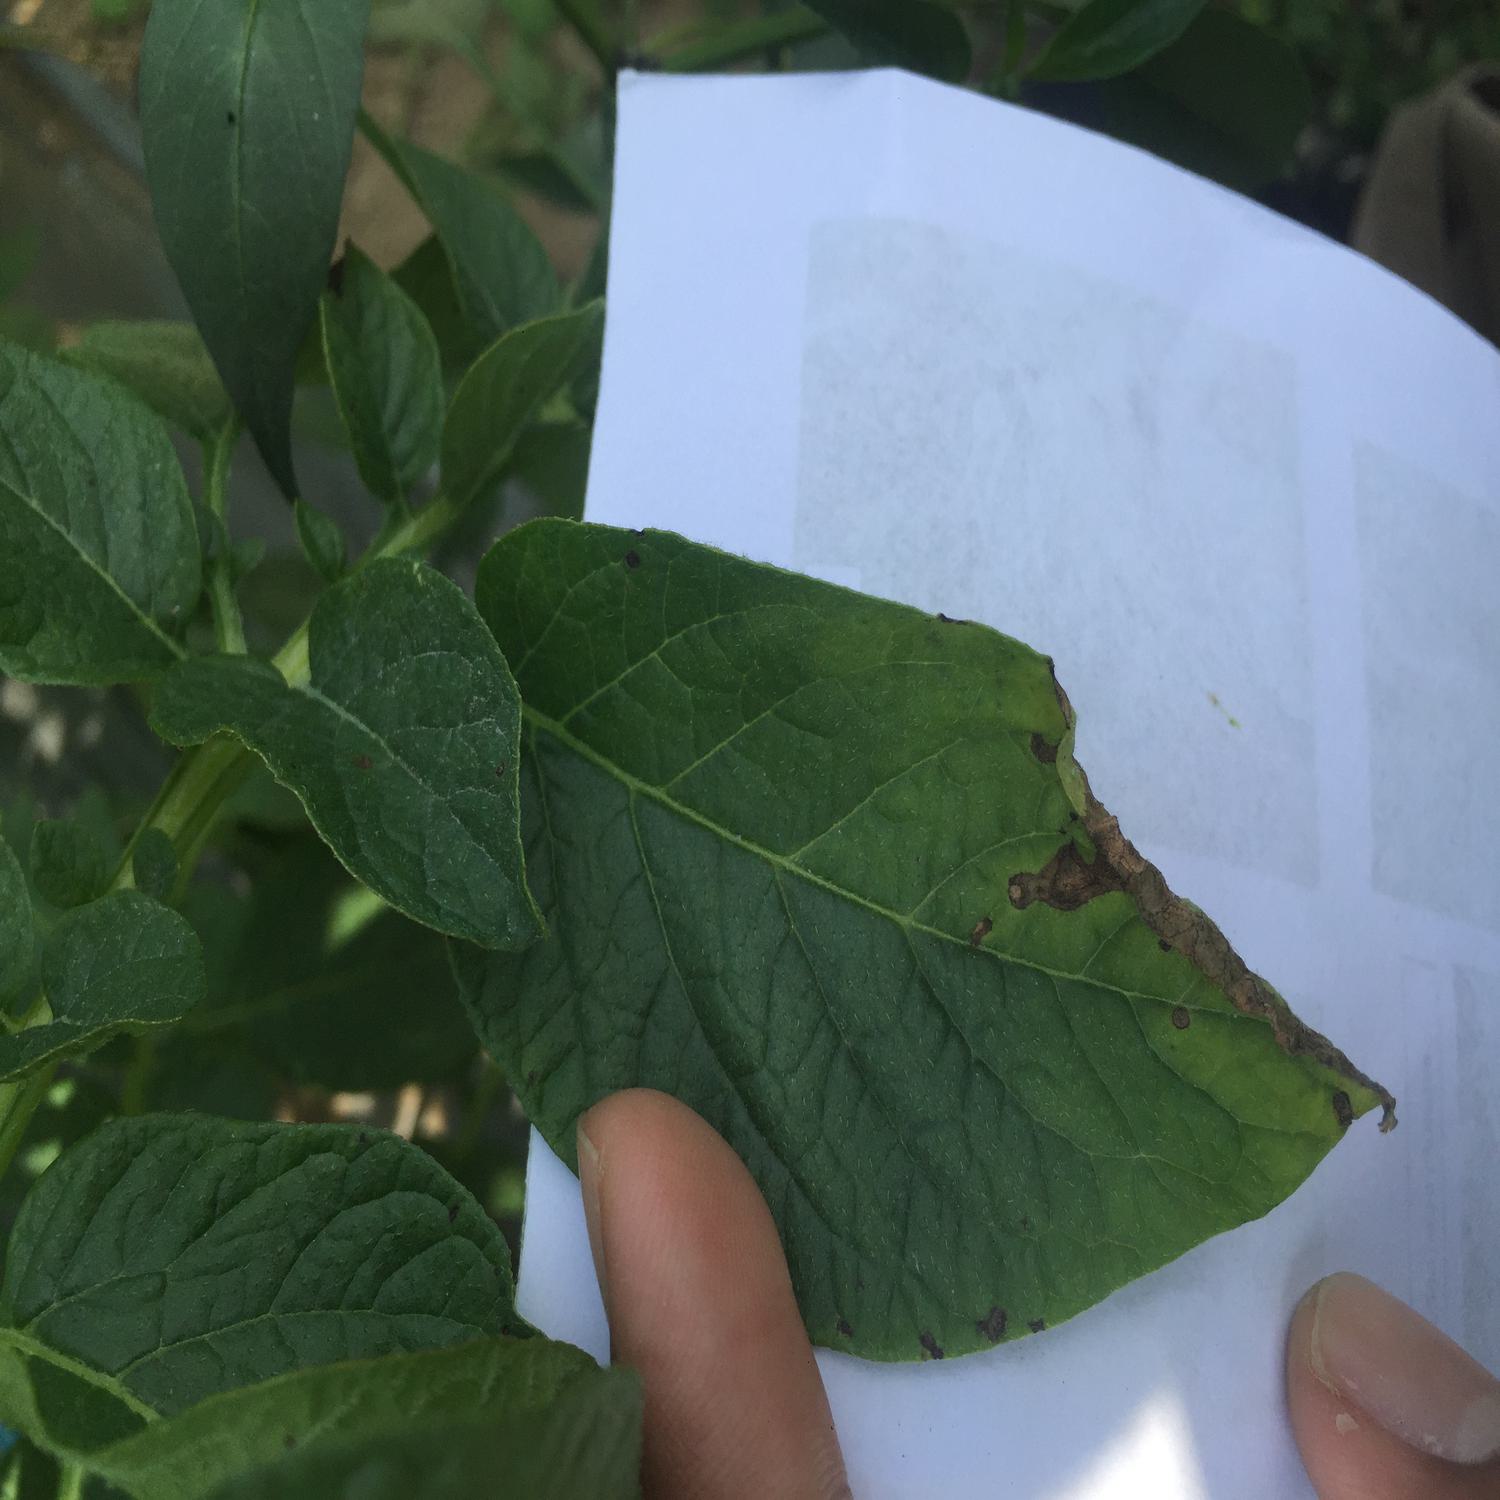
Label: Fungi